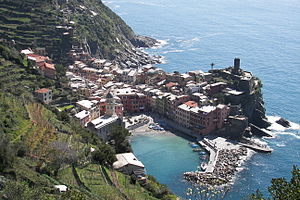
Vernazza (Italien)
Vernazza set fra oven
Vernazza er en italiensk by og kommune i regionen La Specia, Liguria, i det nordvestlige Italien. Den er en af de fem byer på kysten ved Cinque Terre.